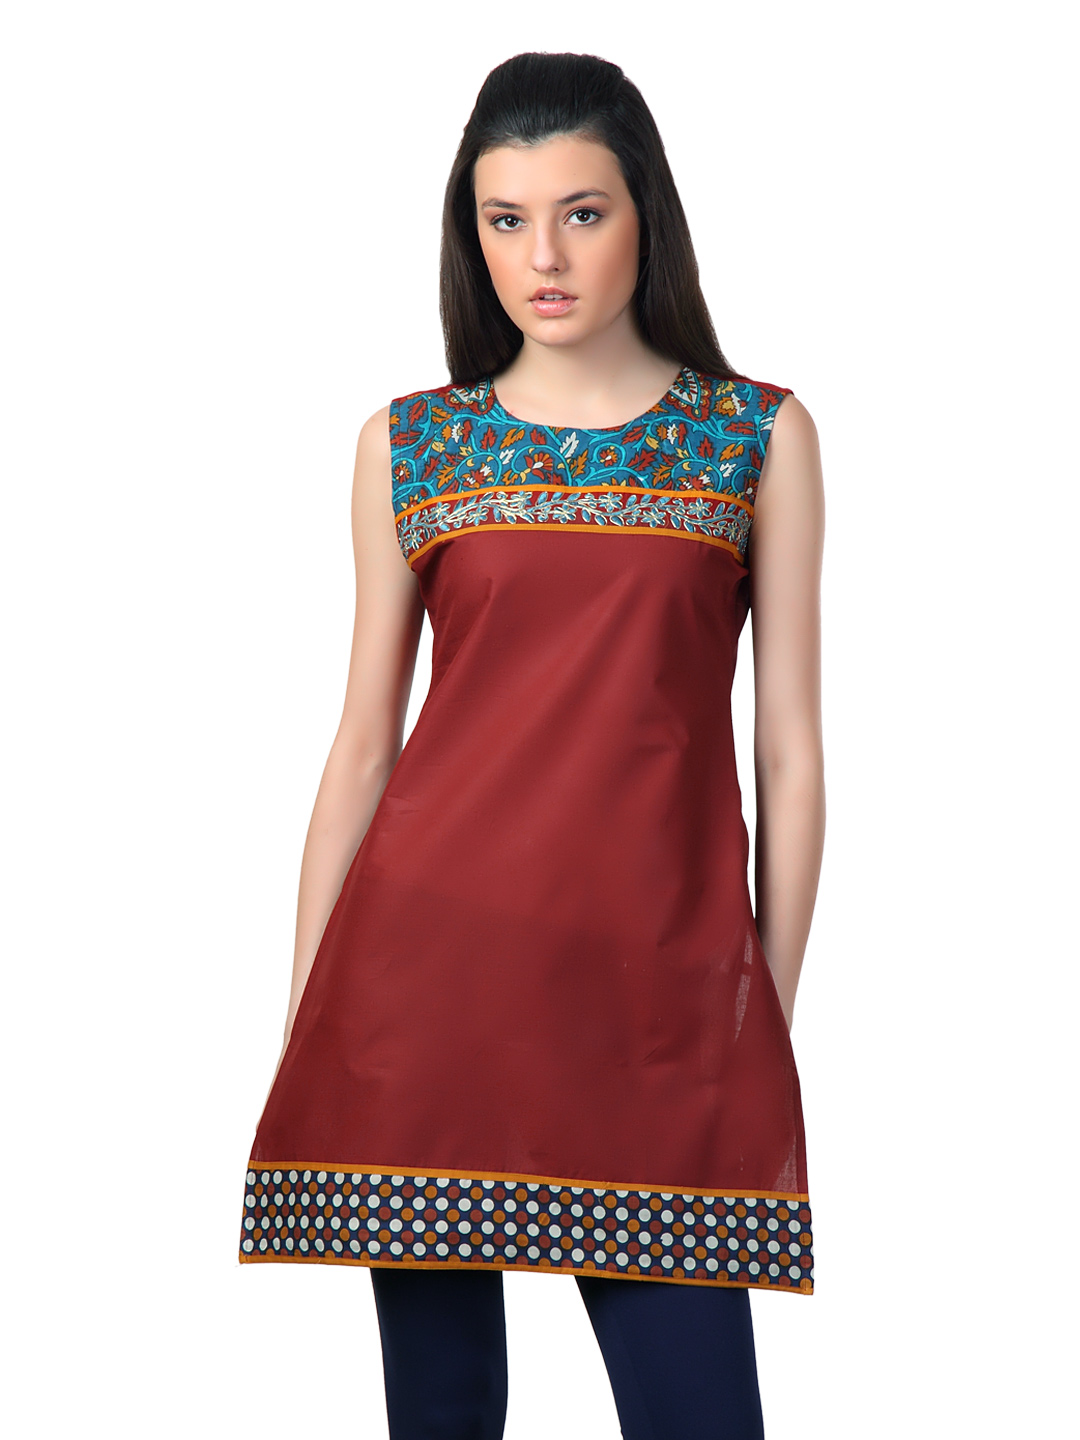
Span Women Rust Kurta
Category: Apparel / Topwear / Kurtas
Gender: Women
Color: Rust
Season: Summer 2012
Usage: Ethnic